The Admiral Was a Lady

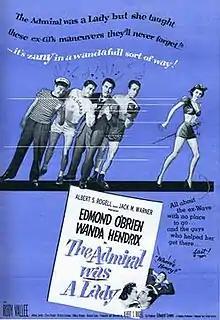
Film poster

The Admiral Was a Lady is a 1950 American comedy film directed by Albert S. Rogell and starring Edmond O'Brien, Rudy Vallée and Wanda Hendrix. It was an independent production distributed by United Artists. The working title of the film was "Once Over Lightly", taken from one of the film's songs.